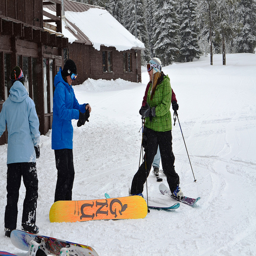
 A man putting on gloves standing with people going skiing and snowboarding.
A group of people on skis and snowboards outside.
Three people standing by cabins on a ski slope with skis.
there are many people preparing to go snow boarding
The snowboarders and snow skiers are enjoying the weather.